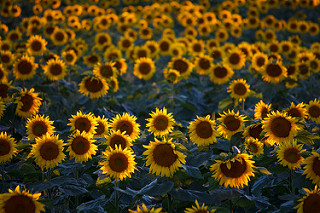
Flower: sunflower